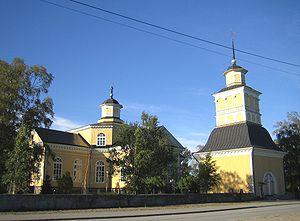
Cet article recense les églises évangéliques-luthériennes de Finlande.